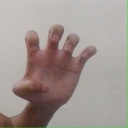
अक्षर: झ